Matt Holmes (Royal Marines officer)

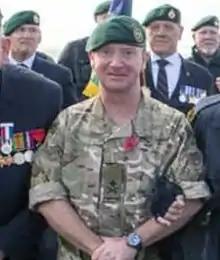
Holmes in November 2019 with 47 Commando veterans

After being promoted to brigadier on 19 March 2013, Holmes became Head of Future and Maritime teams at the Development, Concepts and Doctrine Centre, the Ministry of Defence's think tank. Following the 2015–16 UK floods, Holmes was asked to conduct a review of national flood preparedness and response at behest of "Flood Minister" Rory Stewart. In April 2016 he was selected as the first chief of staff of Standing Joint Force Headquarters, a high-readiness expeditionary command and control headquarters based in Northwood, which he oversaw from establishment to full operating capacity in just two years. On 9 May 2018 he was promoted to major general and appointed director of the Resolute Support Mission Ministerial Advisory Group in Afghanistan. He was then Deputy Adviser to Afghanistan's Ministry of Interior in Kabul, then Senior British Military Representative in Afghanistan from November of the same year. He returned to the UK in May 2019.